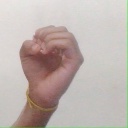
अक्षर: ऊ